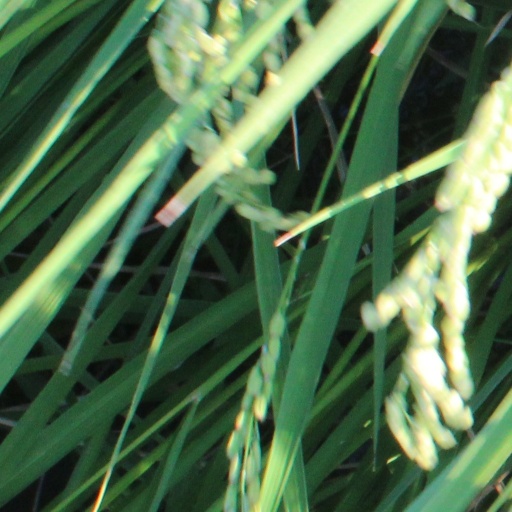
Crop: rice